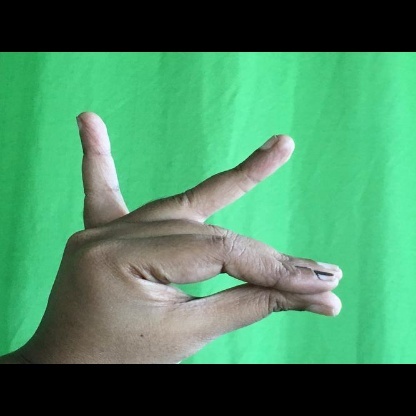
Mudra: Katakamukha